Daihatsu Applause

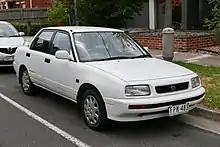
Front view of 1992–1997 Daihatsu Applause Limited

In 1992, the Applause was mildly facelifted, with a subtle alteration of the front and rear fascias and slight increase in length. The "Theta" designation was dropped. The carburetor engine was not available anymore, replaced by a down-tuned version of the fuel injected engine which qualified for a lower insurance category in many European markets. The 1994 model year saw the cancellation of the AWD version, with a rear fascia upgrade and slight grille alteration given to the rest of the range.